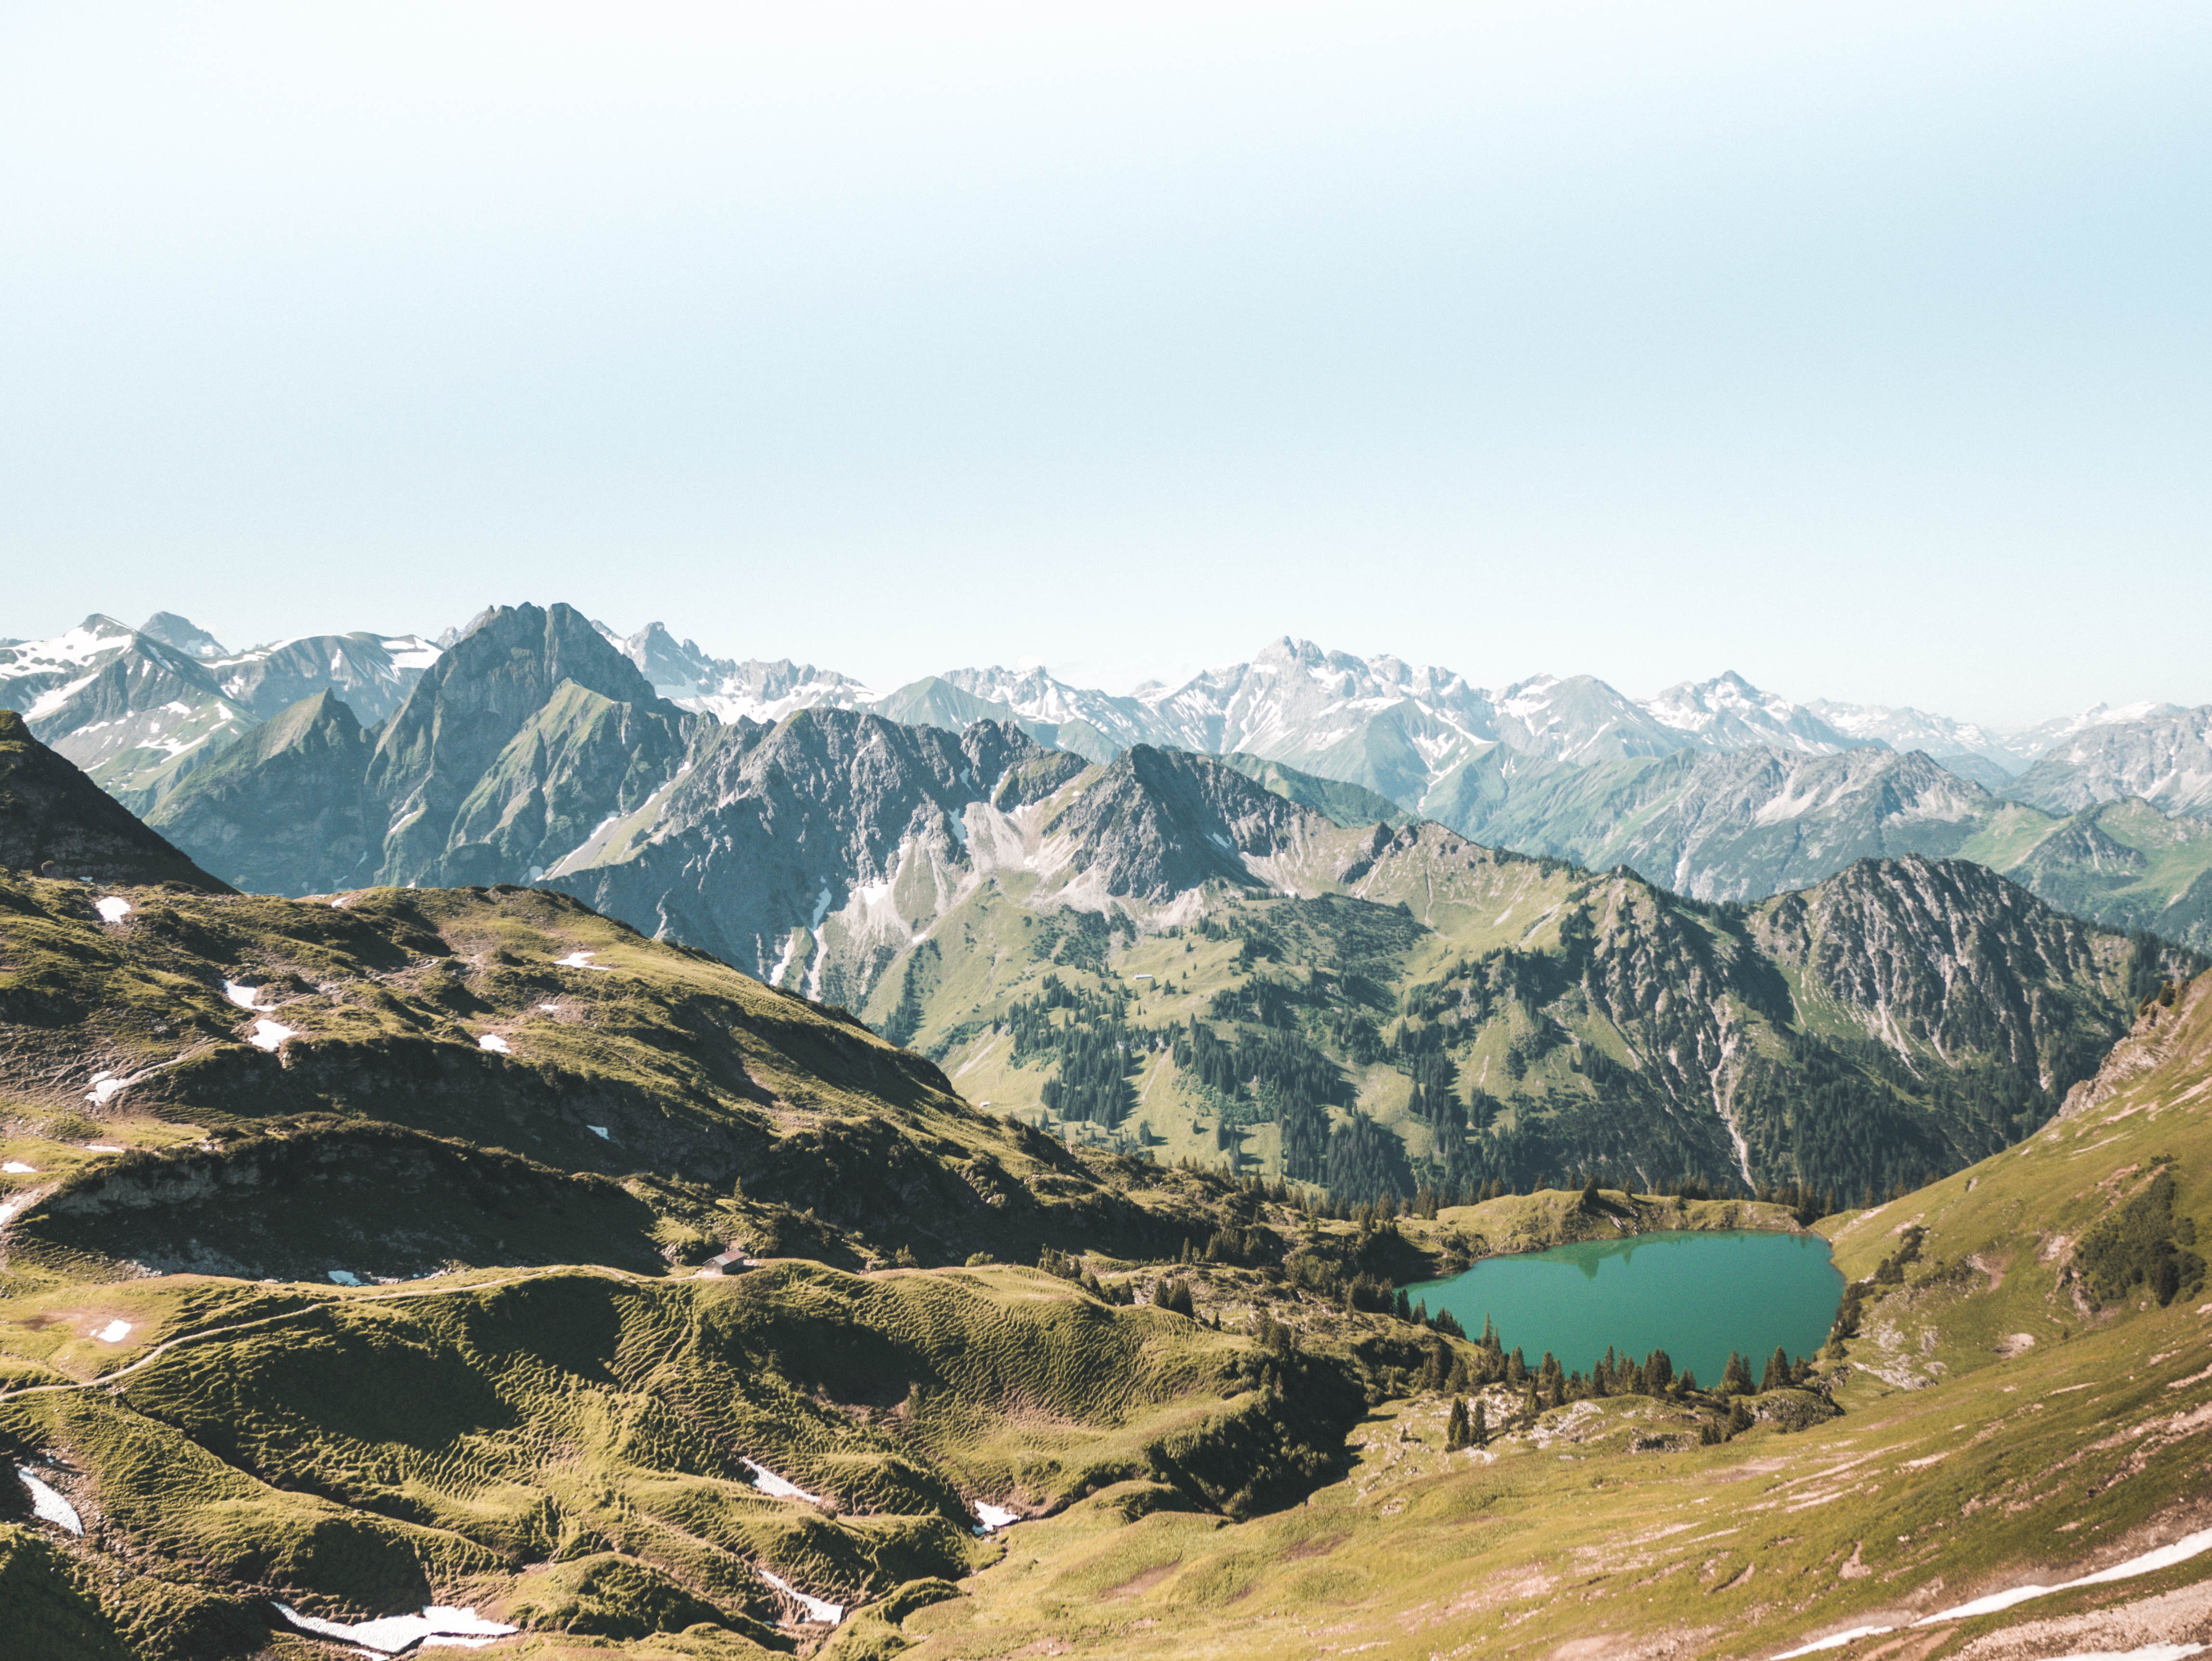
mountainous landforms, mountain, mountain range, highland, hill station, alps, sky, ridge, valley, hill, natural landscape, wilderness, fell, massif, mountain pass, summit, cloud, mount scenery, landscape, ar te, national park, geology, photography, terrain, snow, road, tourism, bank, vacation, world, glacial landform